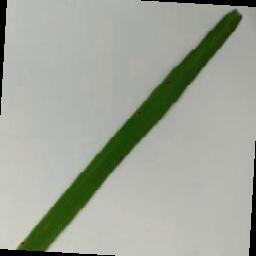
Label: Rice___Brown_Spot